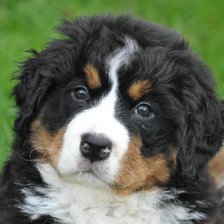
Label: animals